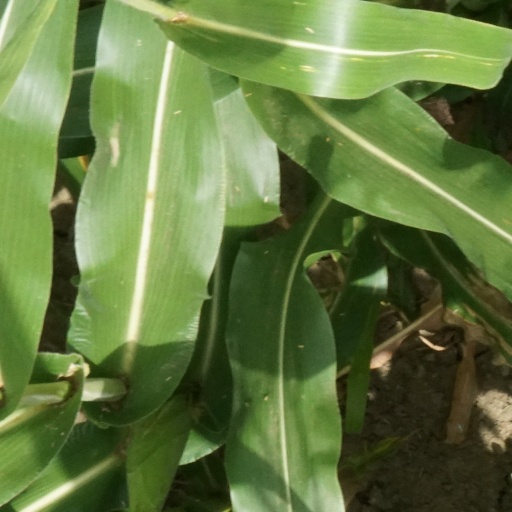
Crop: maize; corn